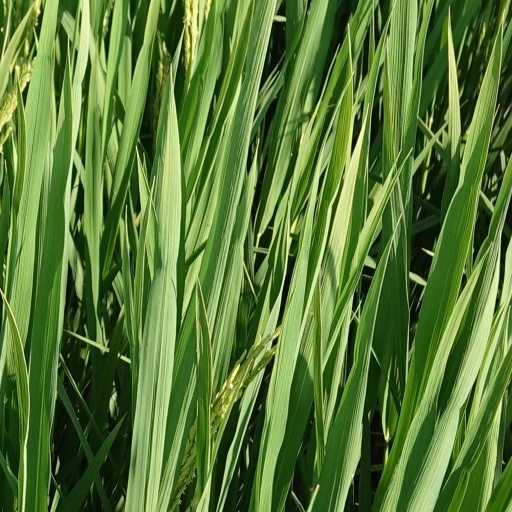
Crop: rice